Humanitas Programme

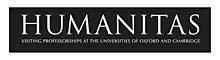
The Humanitas Programme.

The Humanitas Programme is a series of Visiting Professorships at the Universities of Oxford and Cambridge in England, intended to bring leading practitioners and scholars to both universities to address major themes in the arts, social sciences, and humanities.